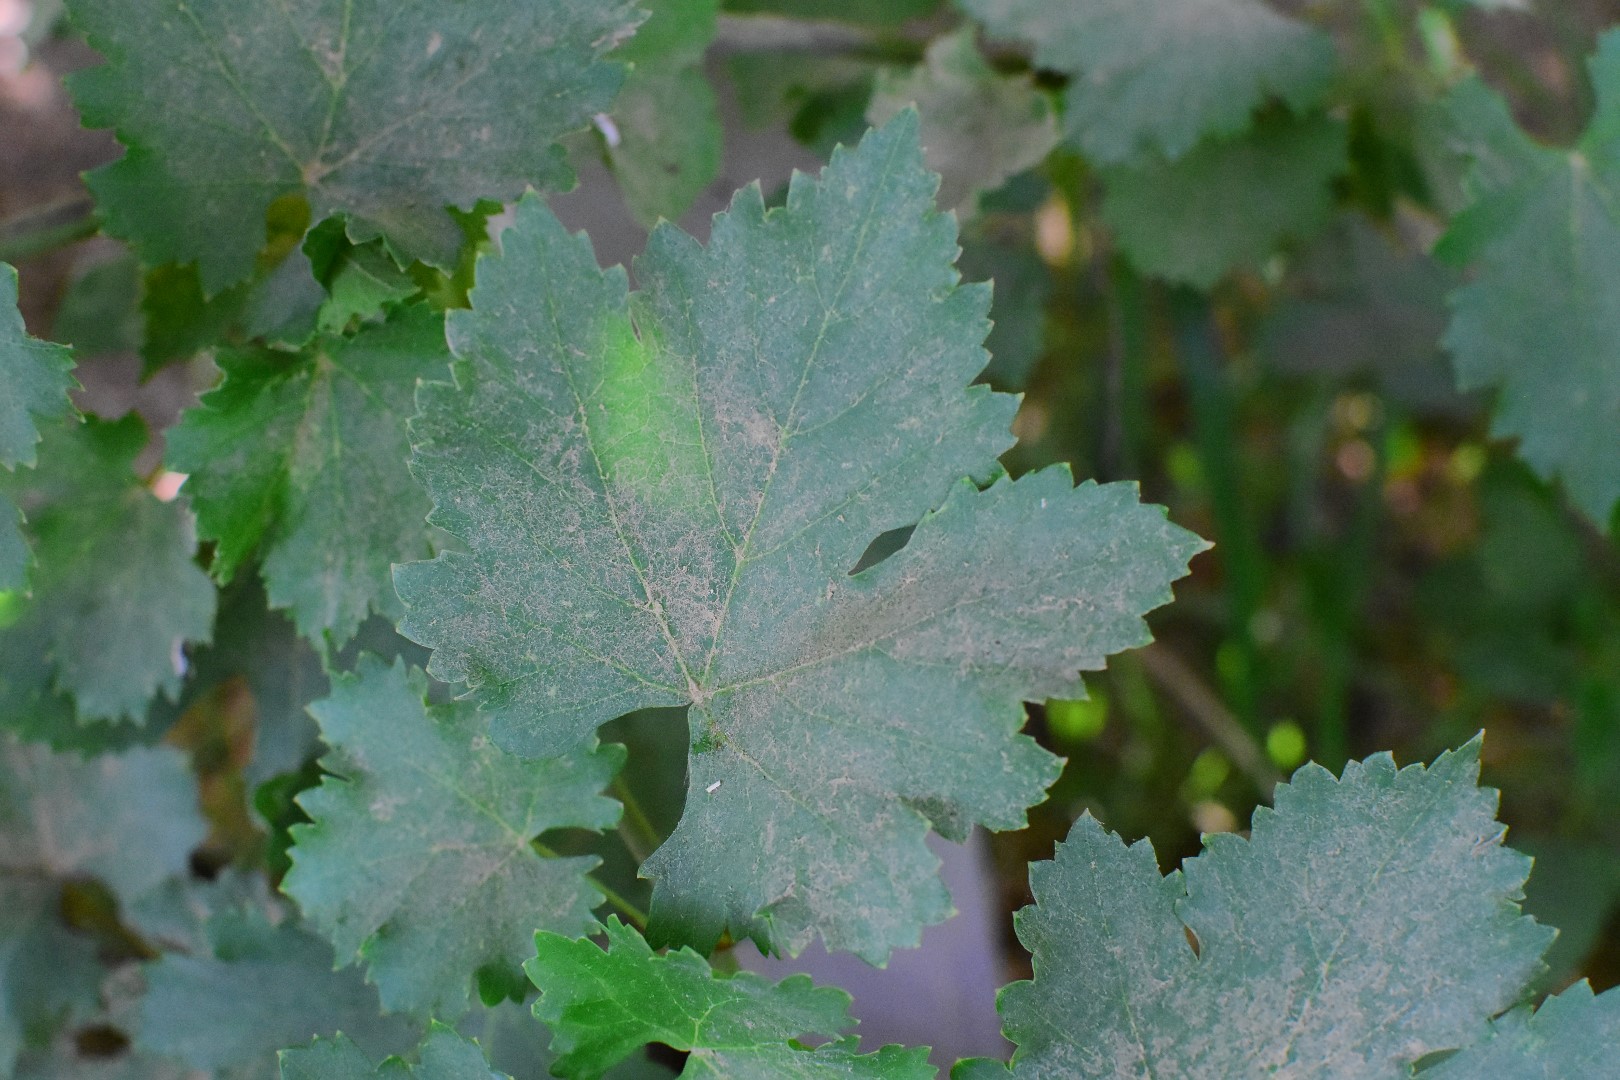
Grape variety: Deas Al-Annz